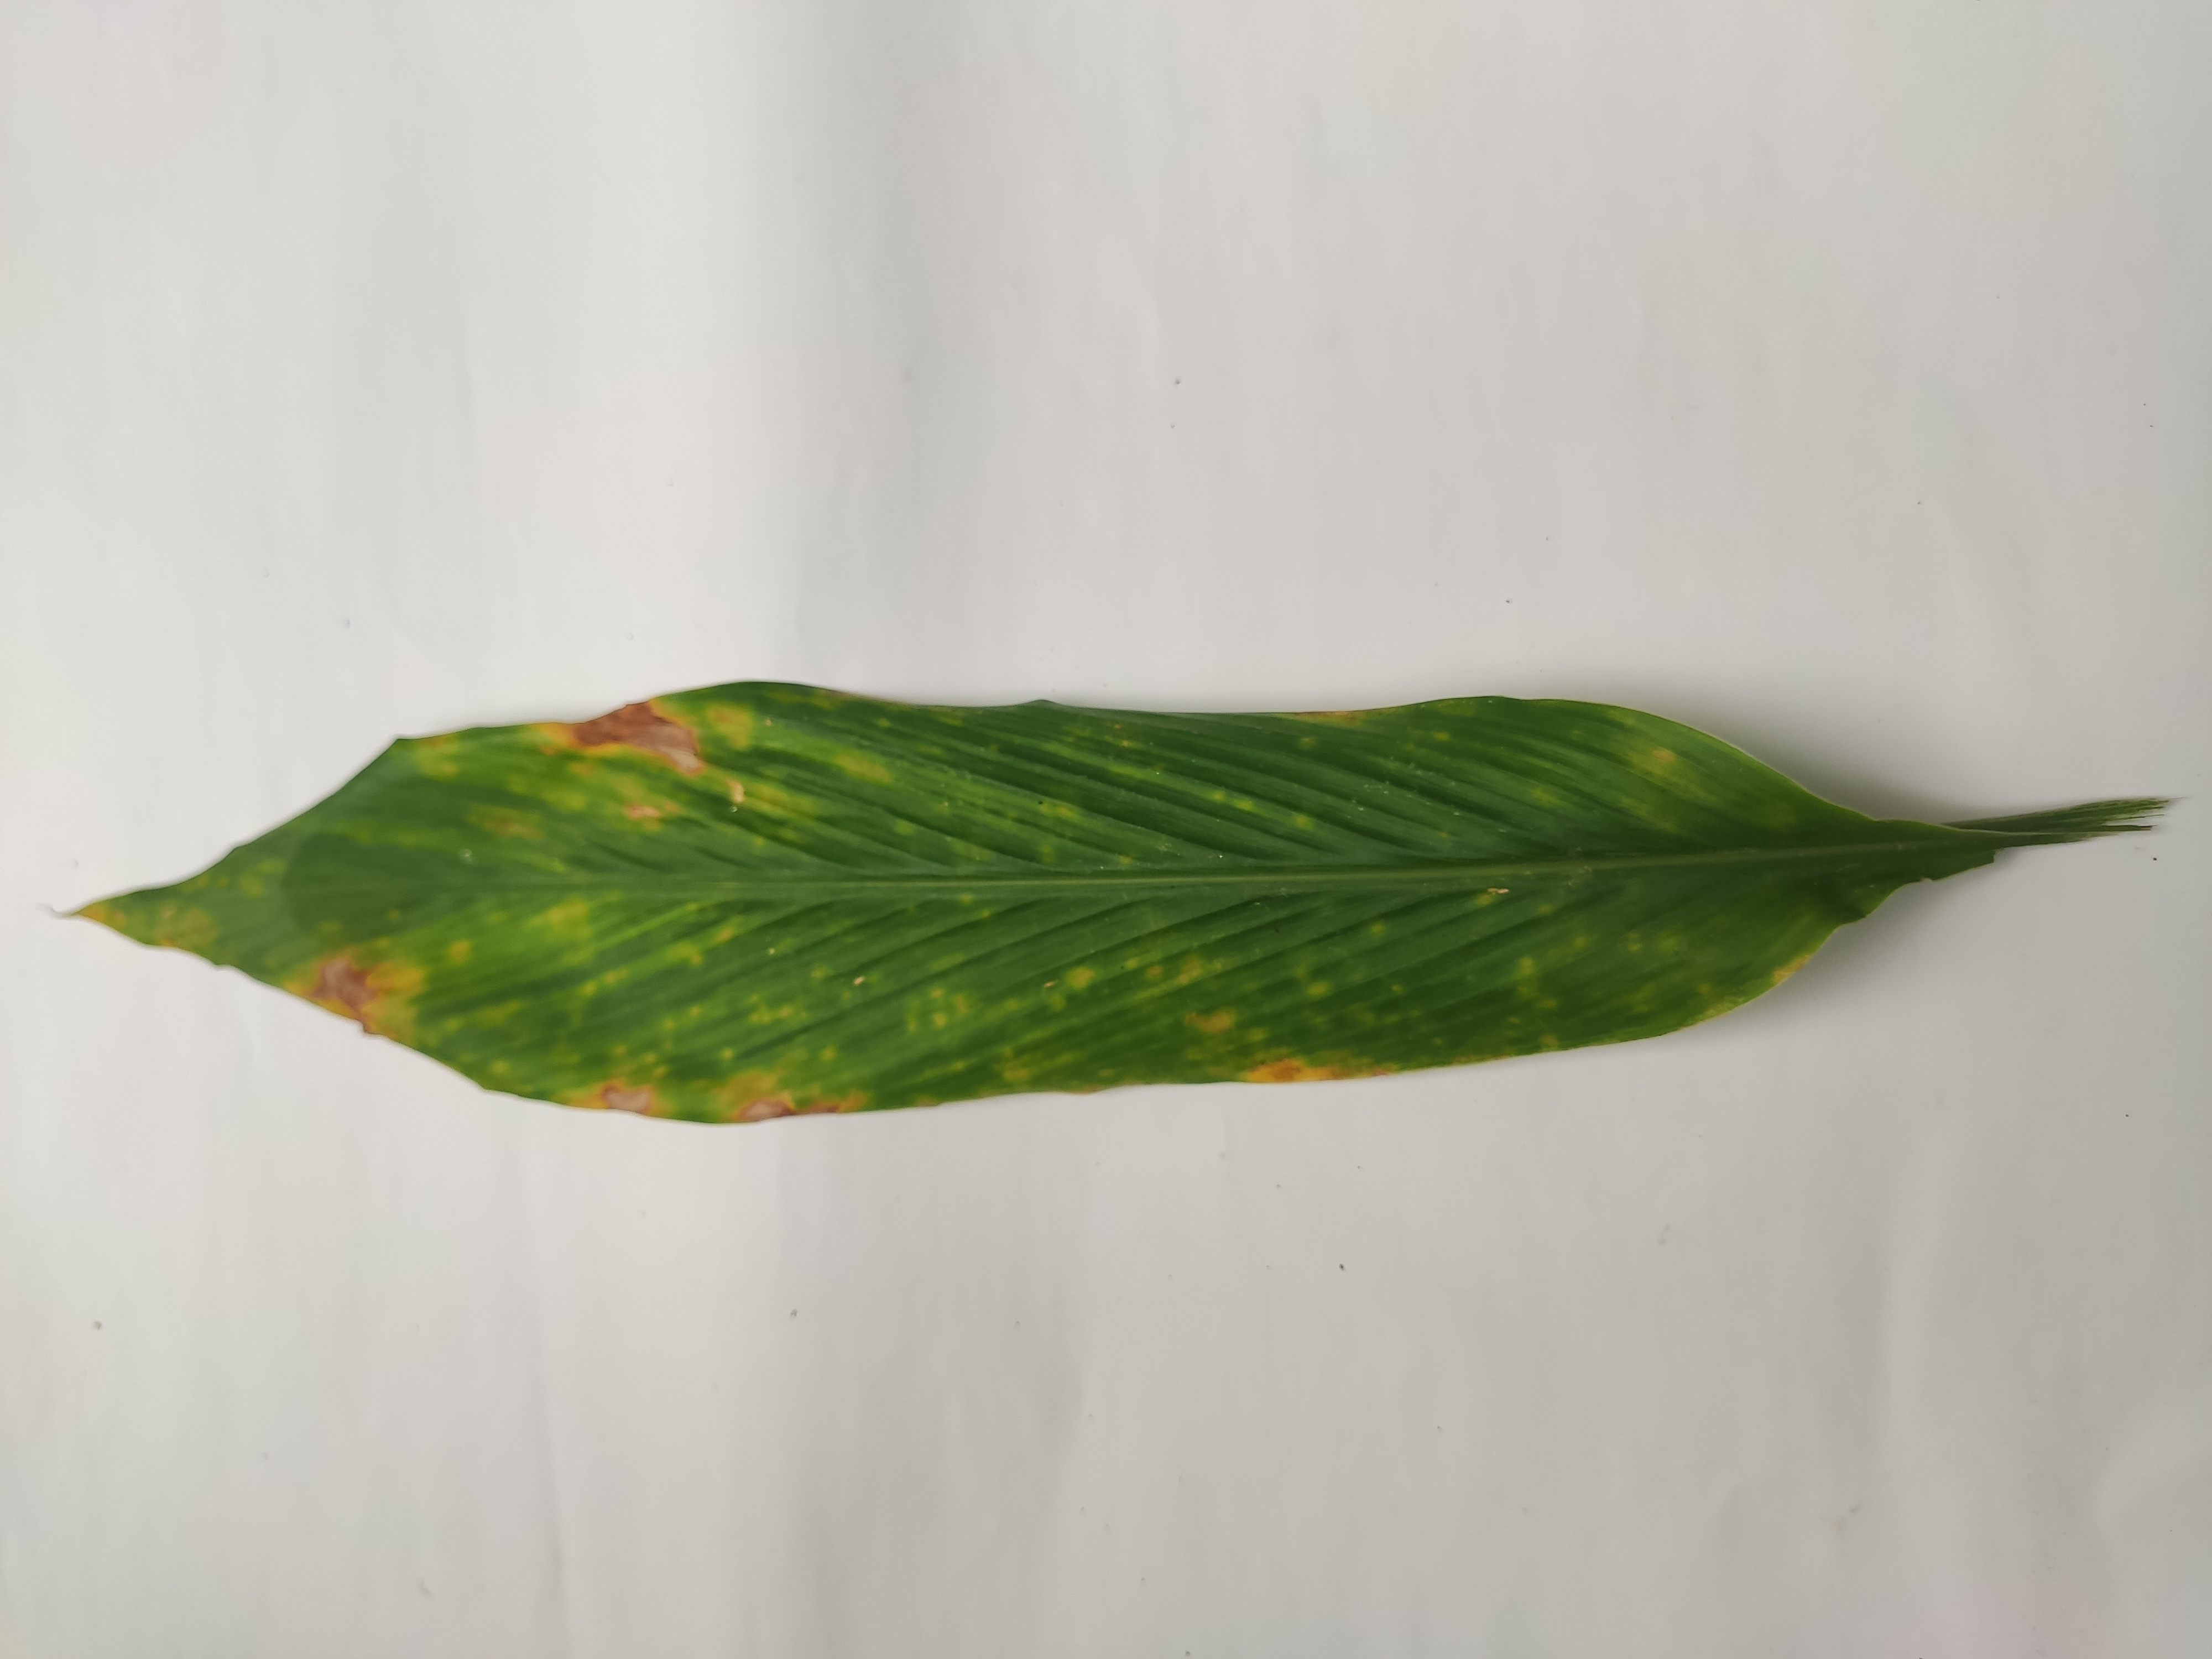
Label: Leaf_Spot